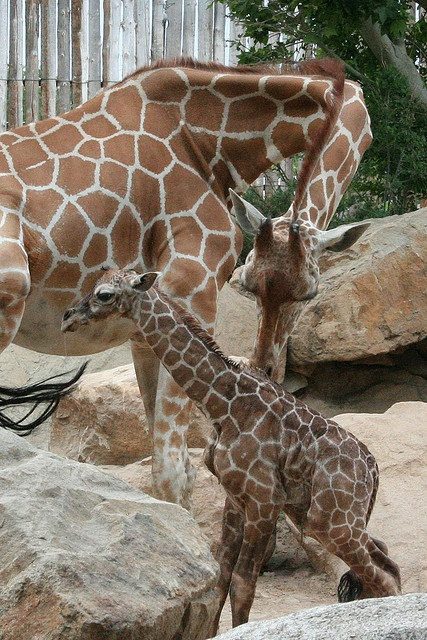
a couple of giraffes are near a rock
A group of giraffe standing next to each other.
The giraffes are together on the rocks outside.
a couple of giraffes stand next to a rock
a couple of small giraffes that are next to each other